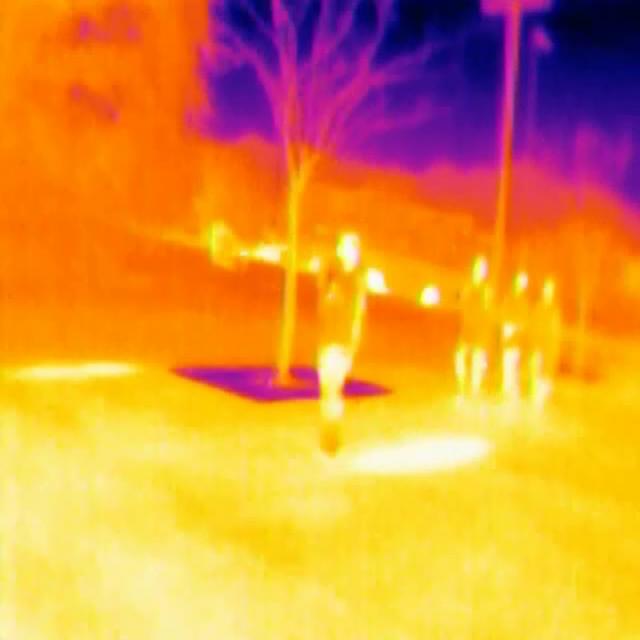
Detected objects:
label: person
label: person
label: person
label: person